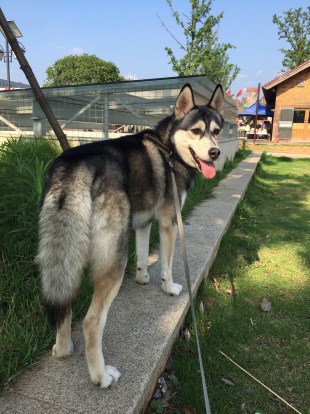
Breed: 1160-n000003-Siberian_husky